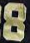
Number: 8